Kitchener, Ontario

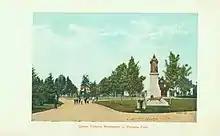
Queen Victoria Monument

Previously part of the United County of Waterloo, Wellington, and Grey, Waterloo became a separate entity in 1853 with Berlin as county seat. Some contentious debate had existed between Galt and Berlin as to where the seat would be located; one of the requirements for founding was the construction of a courthouse and jail. When local merchant Joseph Gaukel donated a small parcel of land he owned (at the current Queen and Weber Streets), this sealed the deal for Berlin, which was still a small community compared to Galt. The courthouse at the corner of the later Queen Street North and Weber Street and the gaol were built within a few months. The first county council meeting was held in the new facility on 24 January 1853, as the county officially began operations.